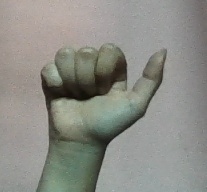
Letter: dhad